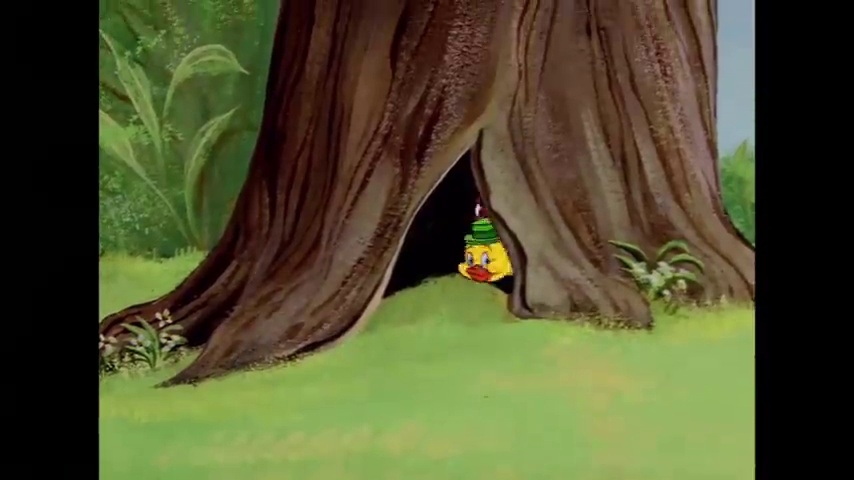
Portrait style: Cartoon Portrait